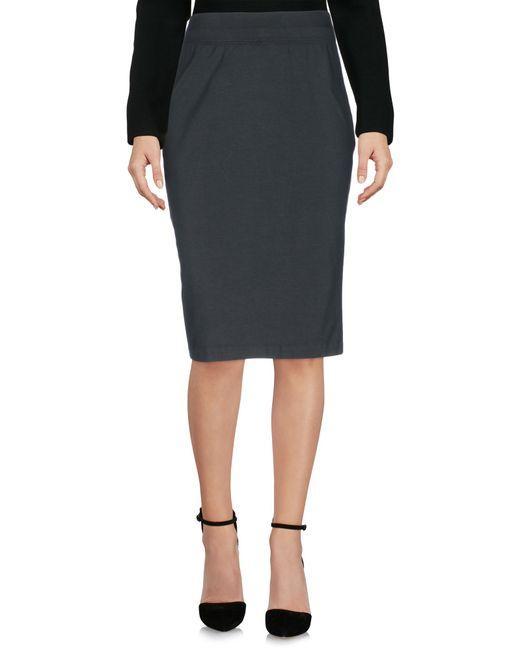
Schwarzes Langarmhemd mit dunkelgrauem mittlerem Rock